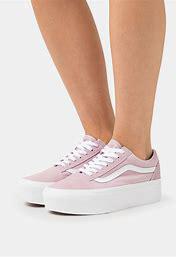
Brand: Vans
Model: UA Old Skool